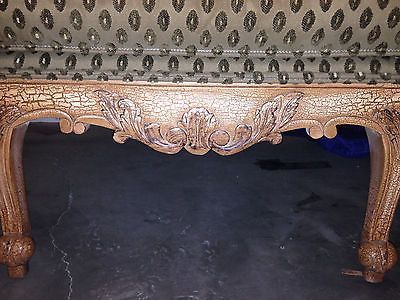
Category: sofa